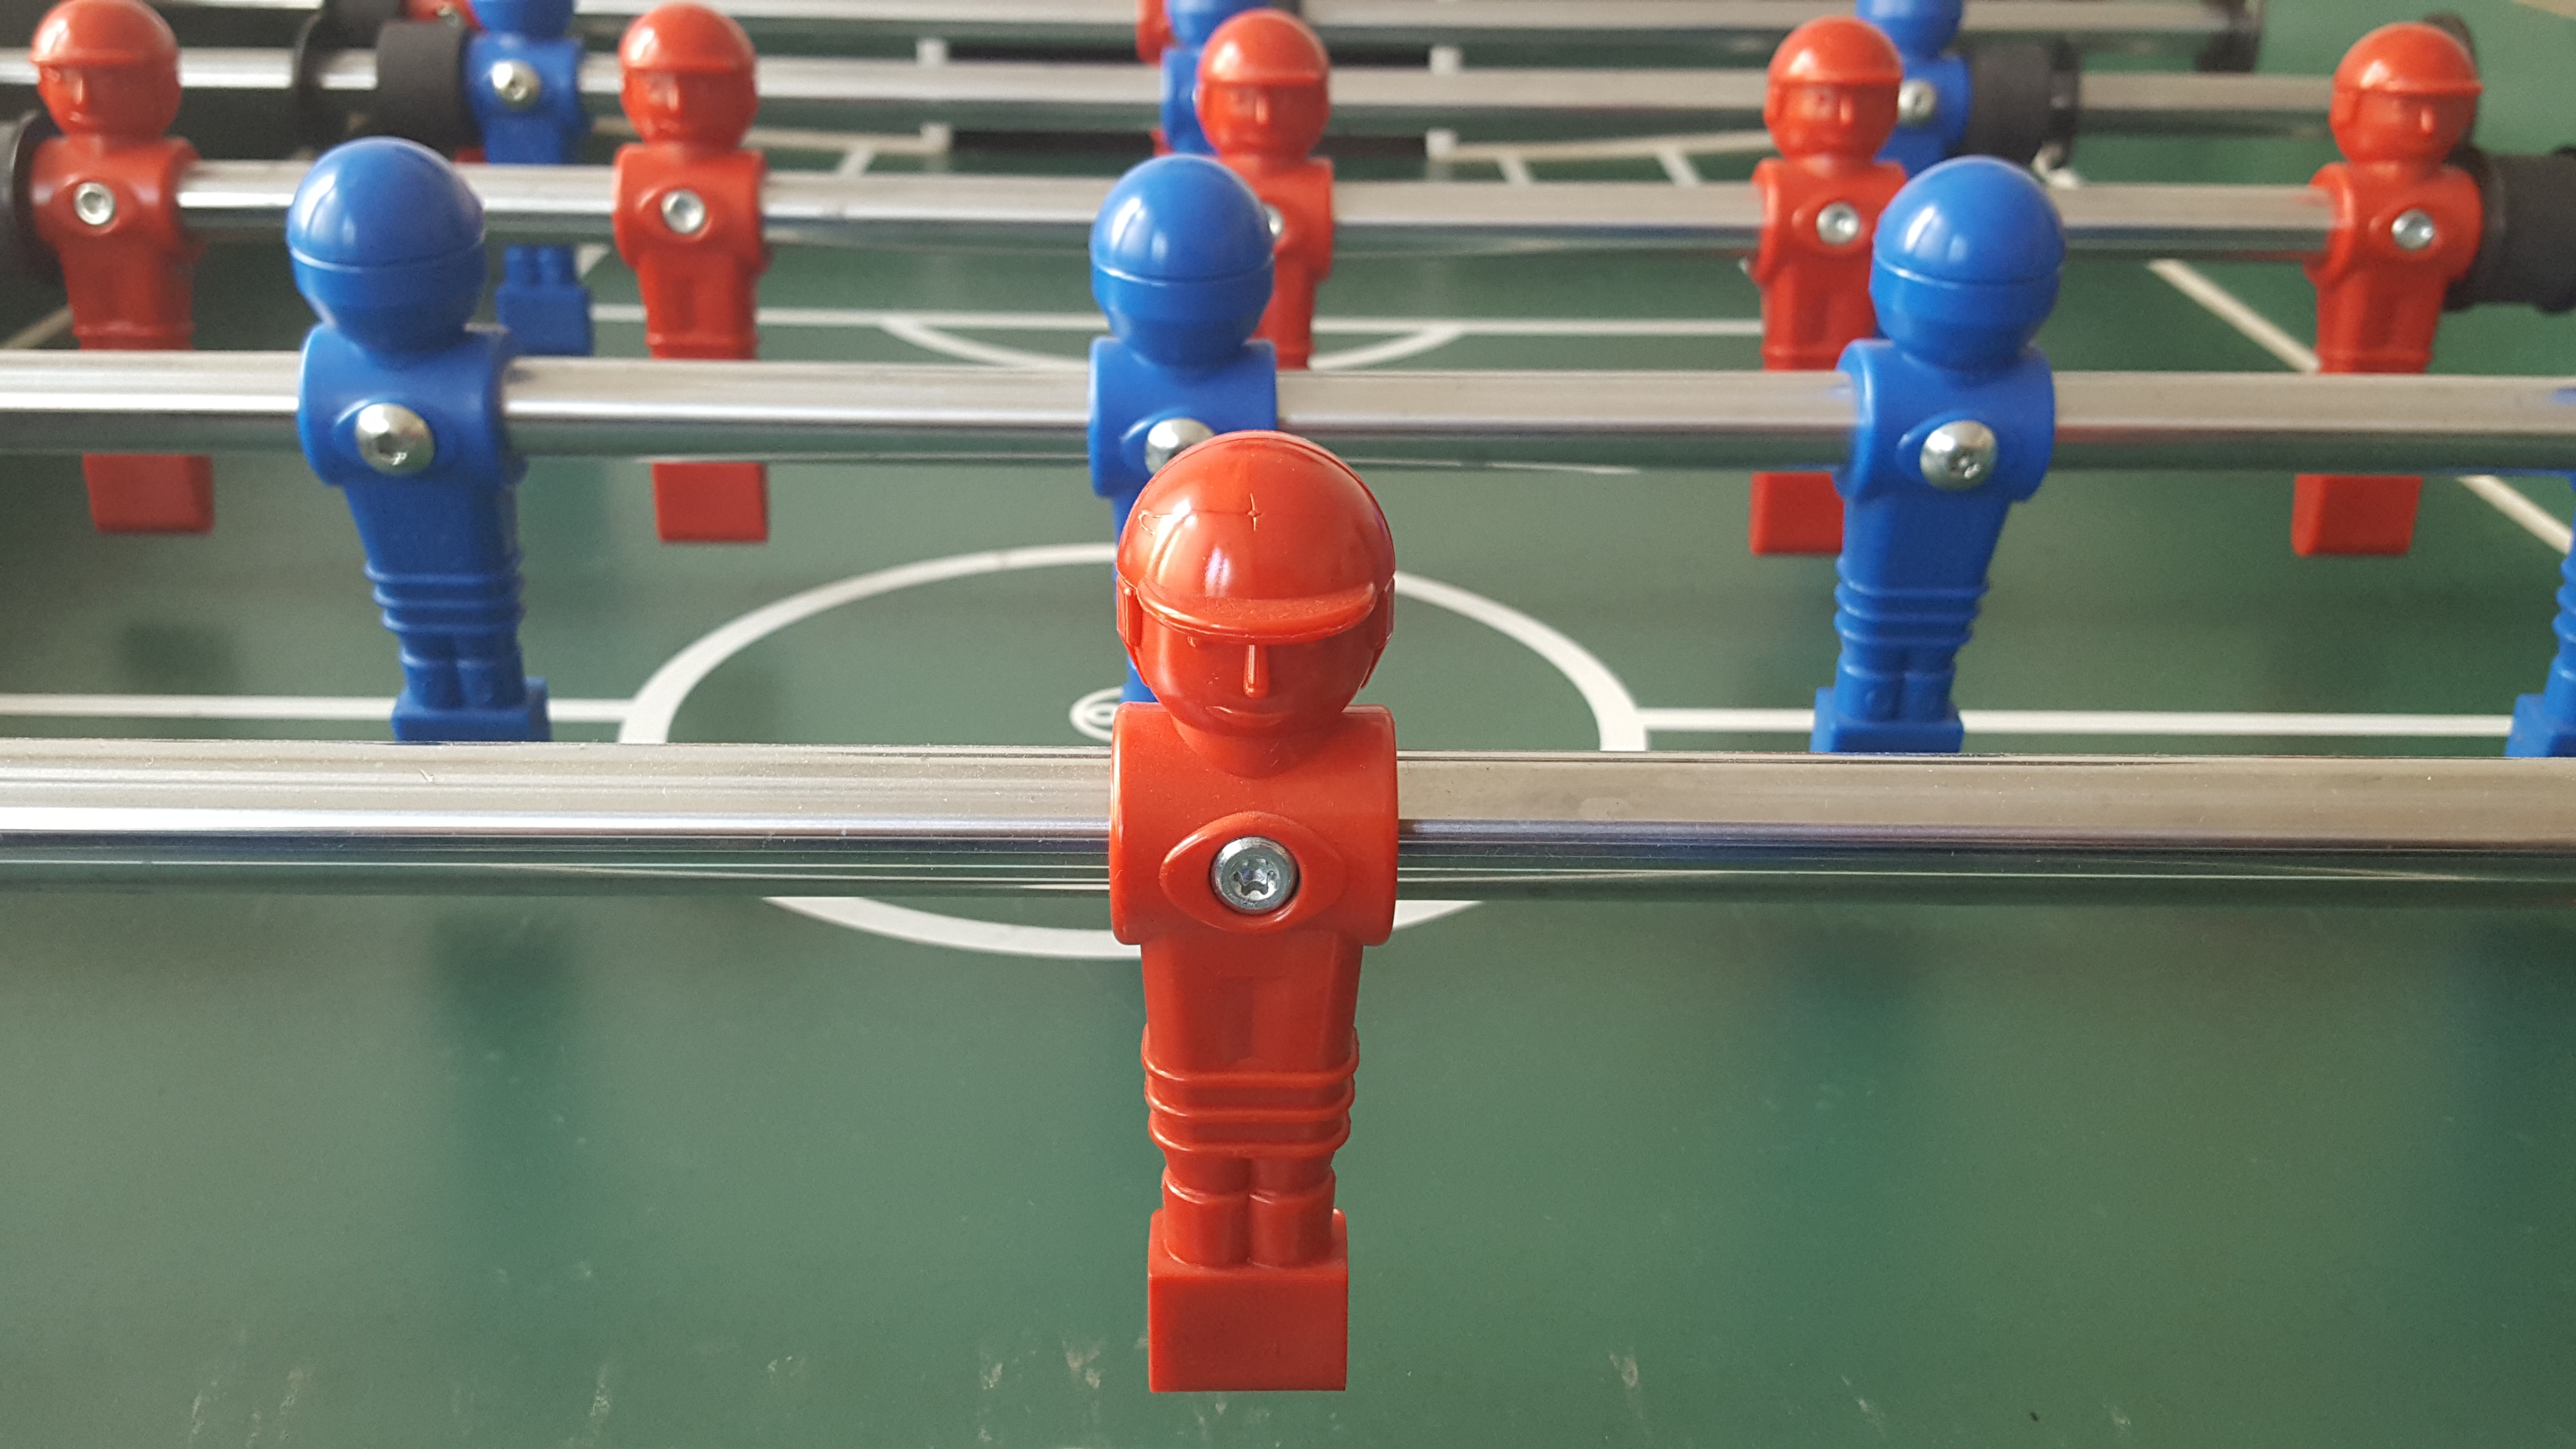
structure, blue, boxing, sports, kickboxing, sport venue, boxing ring